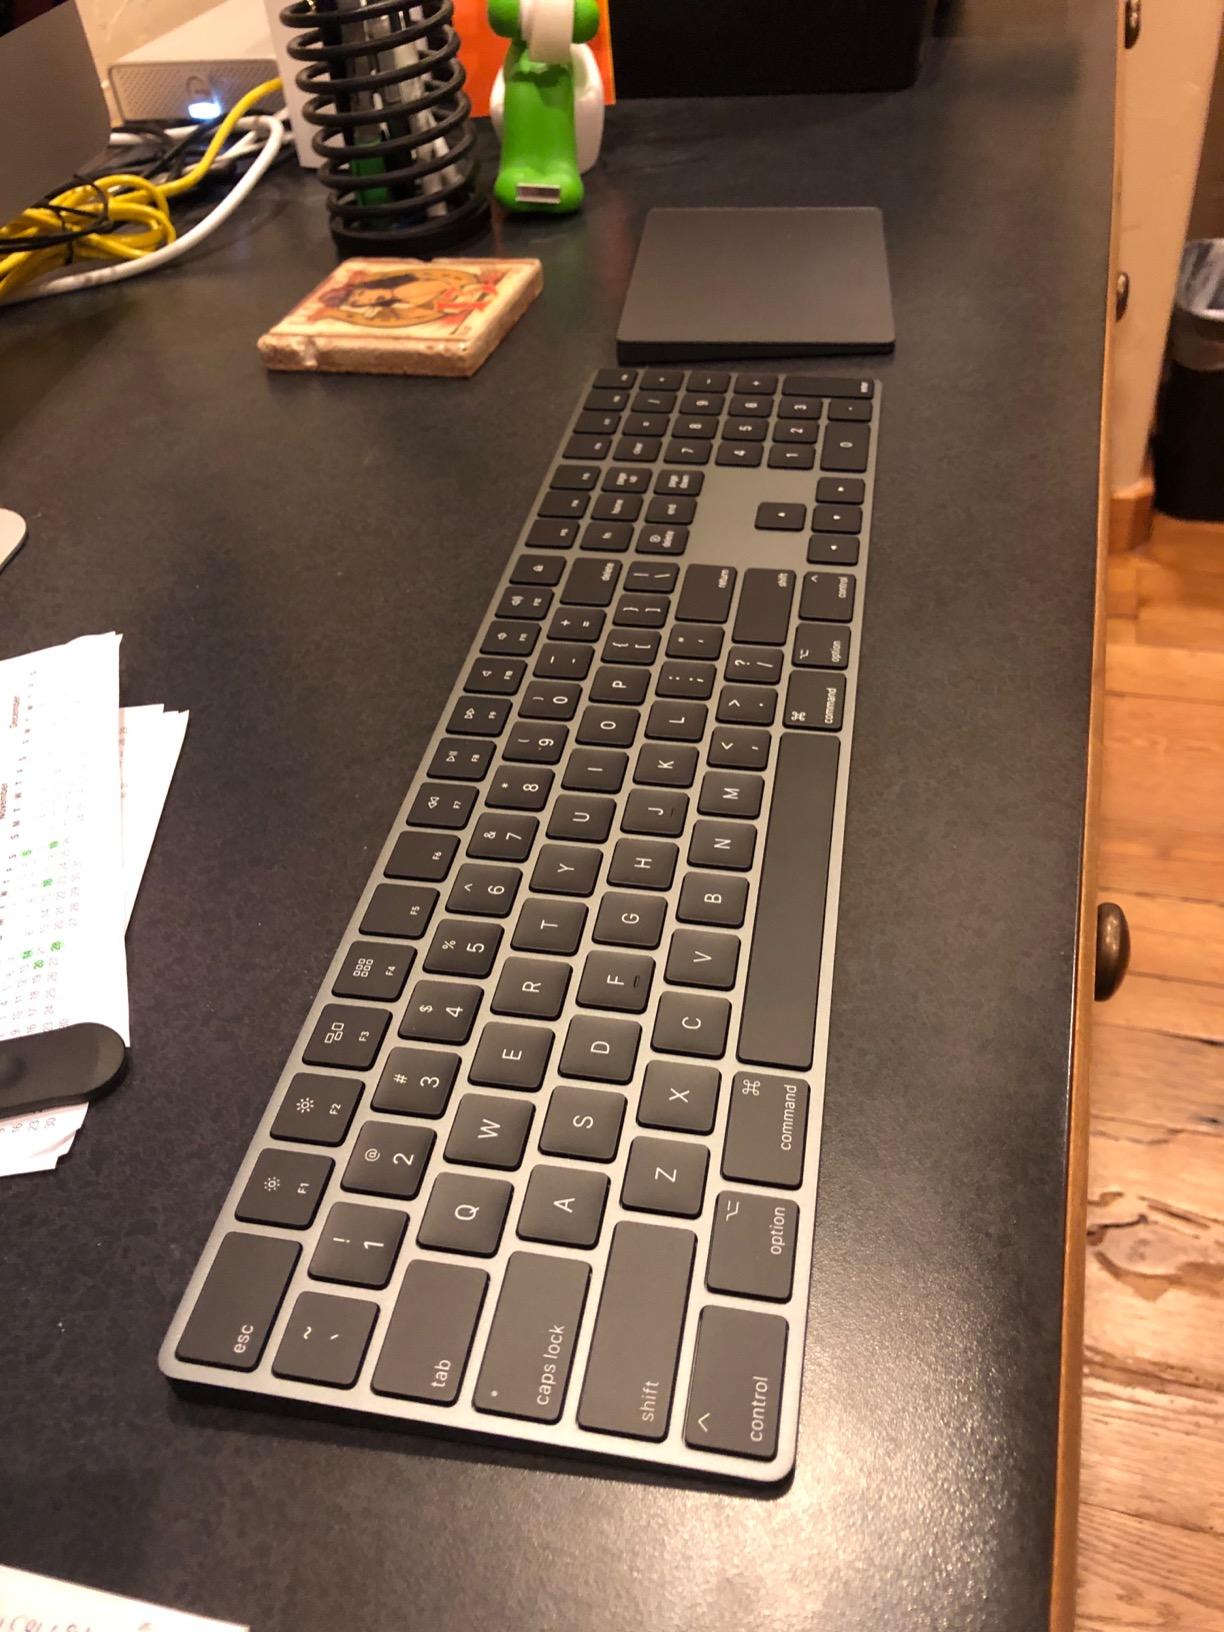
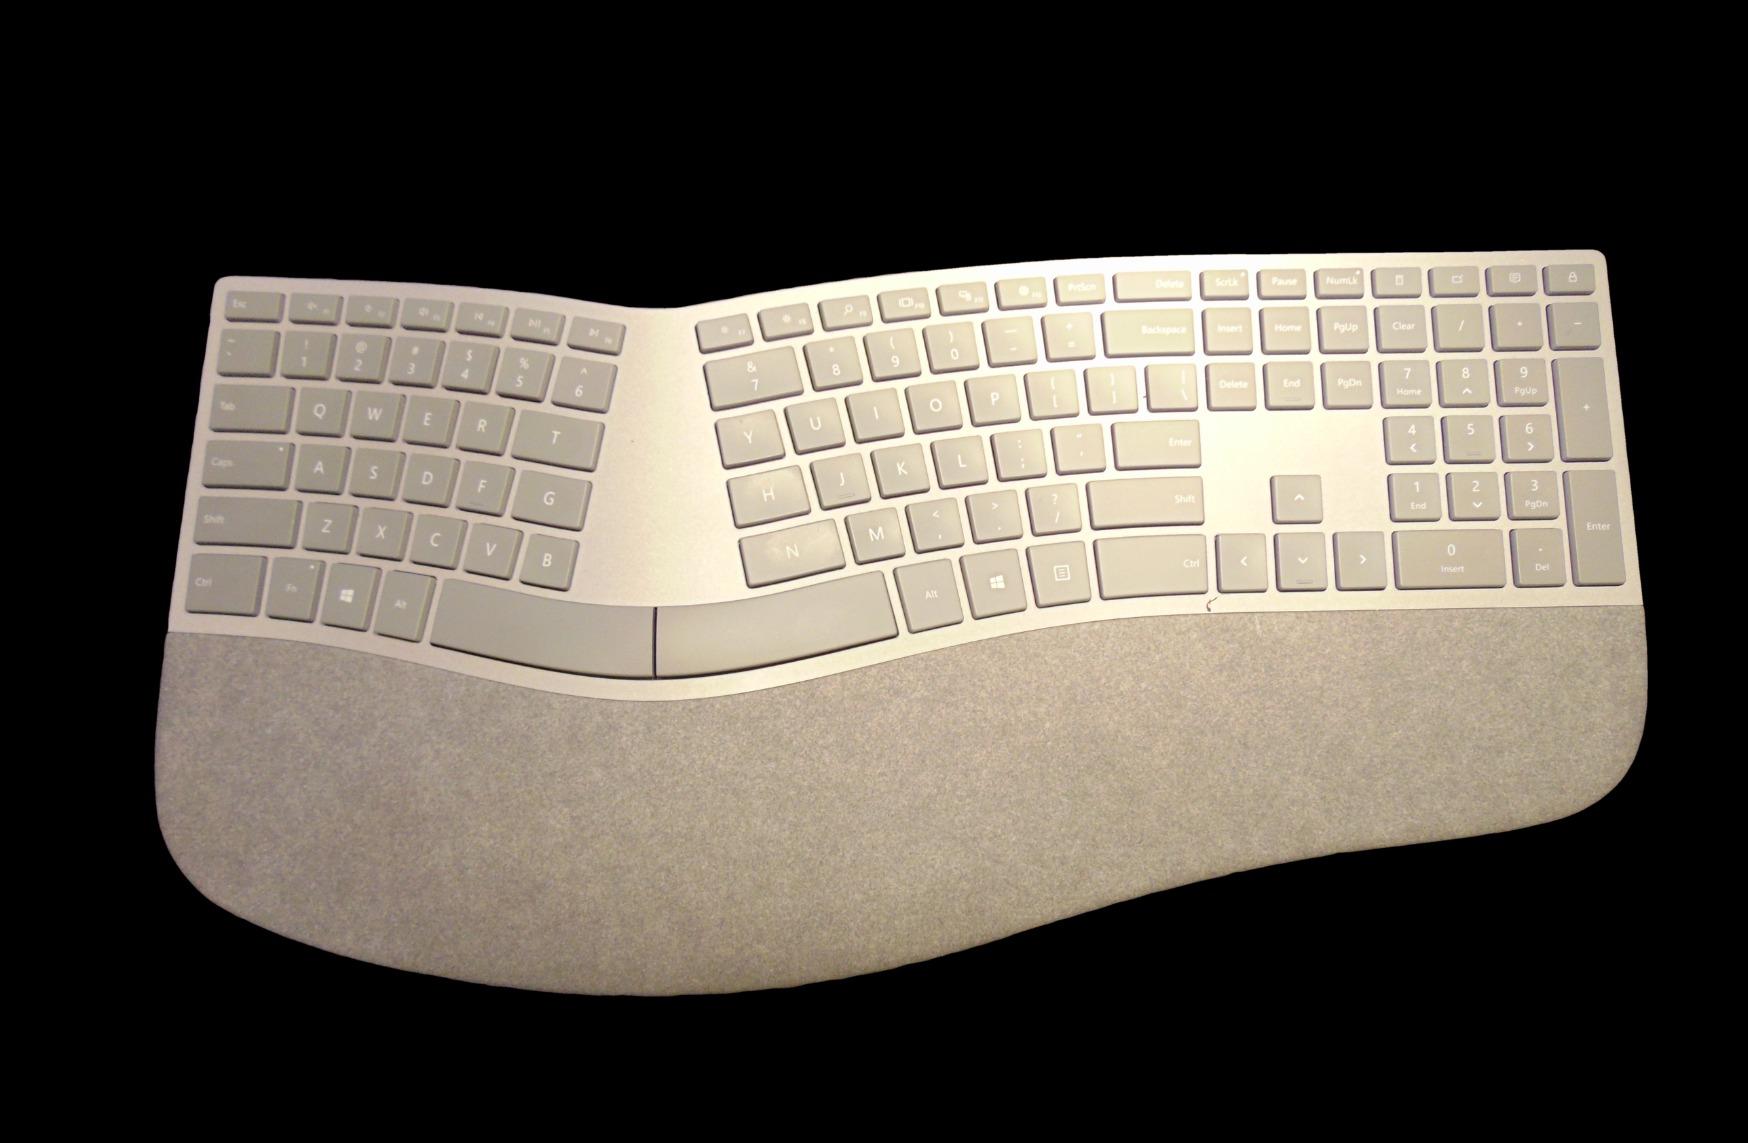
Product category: keyboard
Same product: no